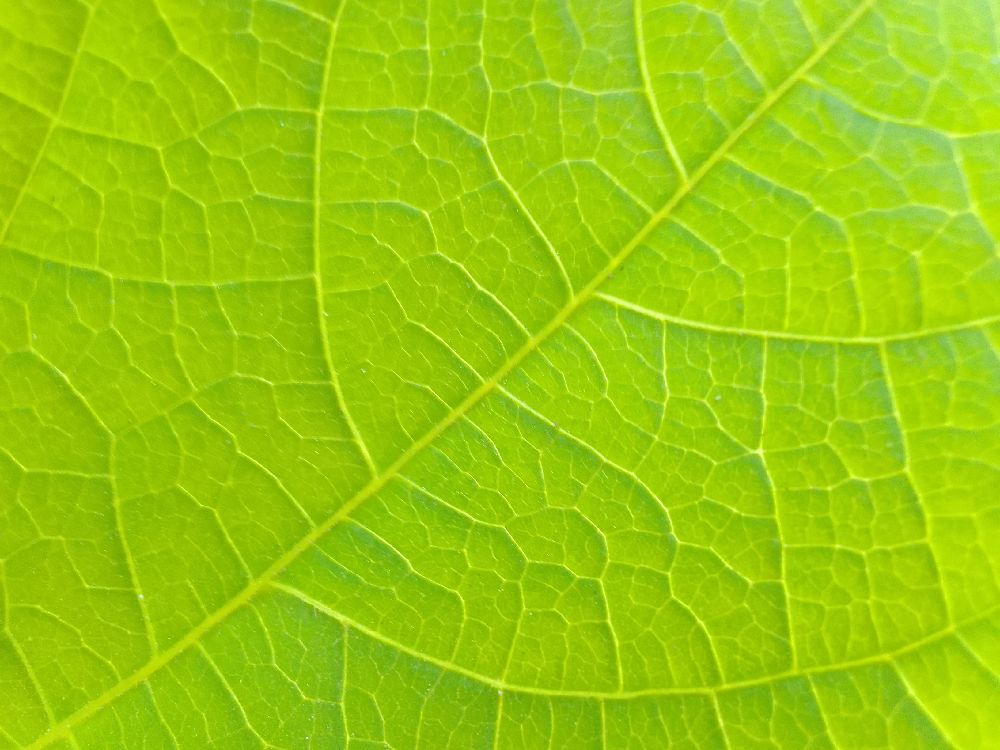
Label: healthy